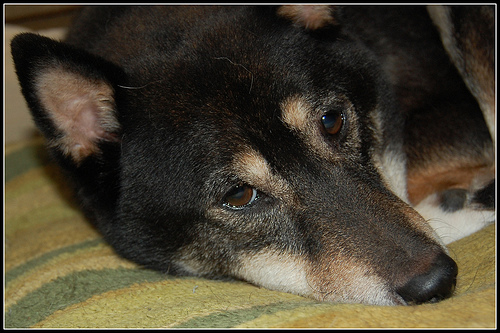
Animal: dog
Breed: shiba inu